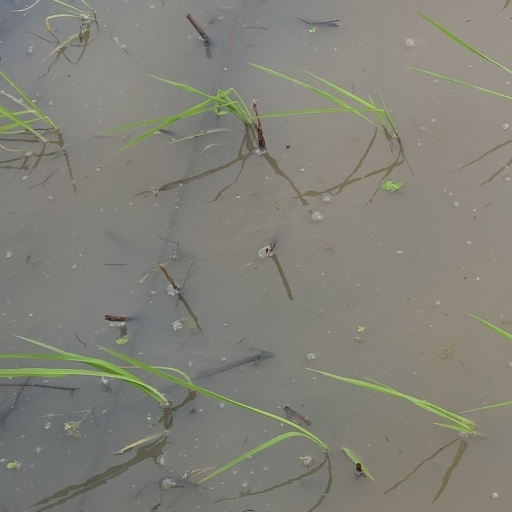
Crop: rice